Cotner College

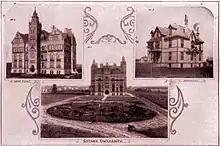
1904

Cotner College, also known as Nebraska Christian University, is a former religious college located in present-day Lincoln, Nebraska, which was founded in 1889 by the Nebraska Christian Missionary Alliance.